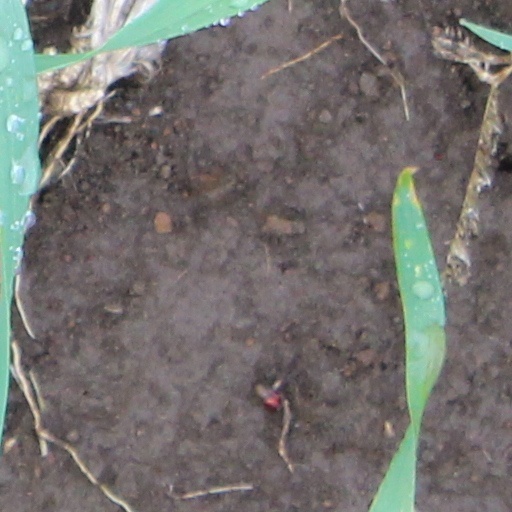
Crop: wheat